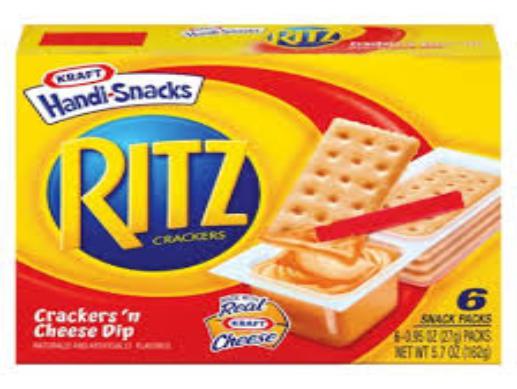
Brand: Handi-Snacks
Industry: Food